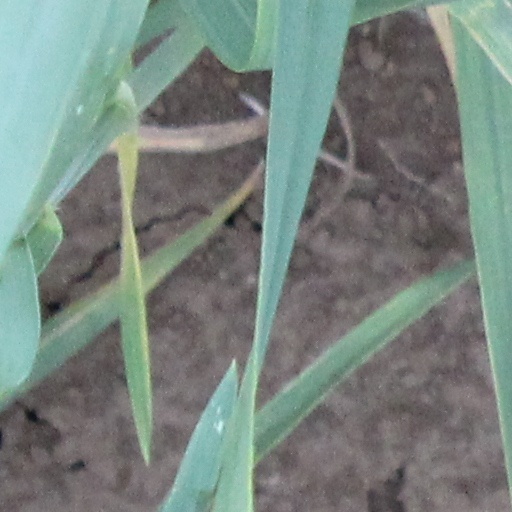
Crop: wheat